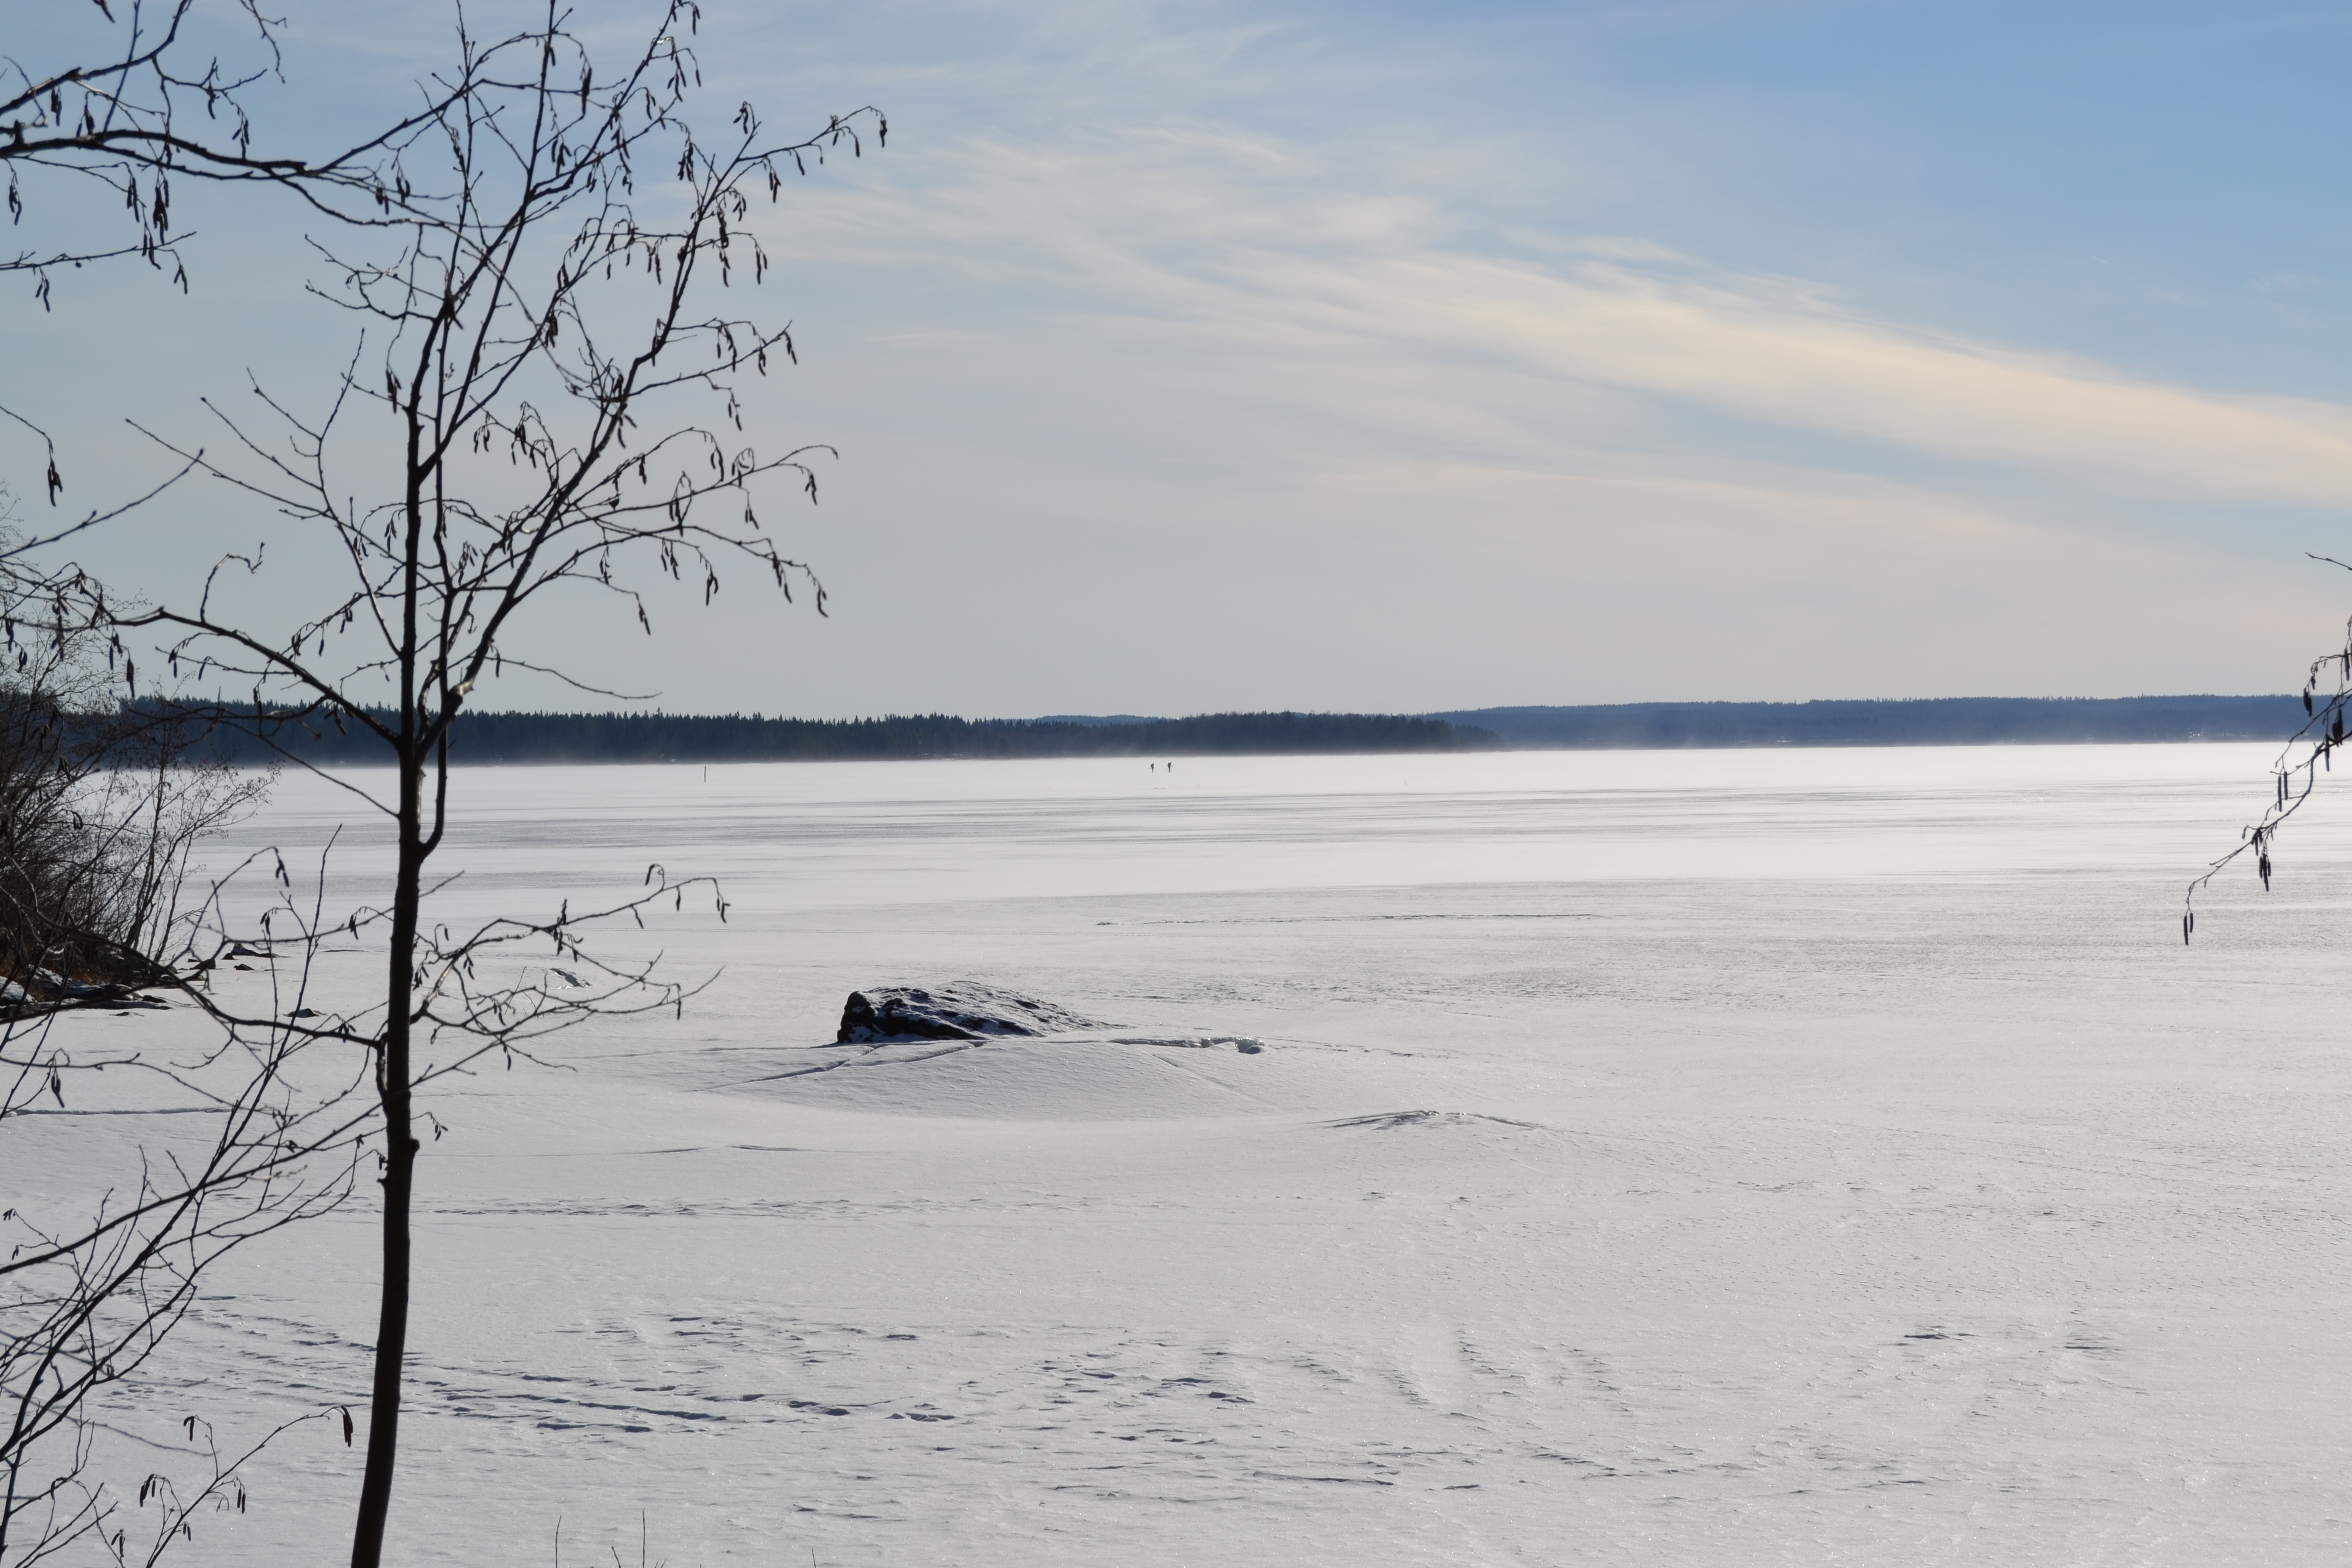
landscape, sea, snow, winter, countryside, lake, wind, ice, weather, snowy, arctic, season, flat, fiels, freezing, in oulu lake, usual